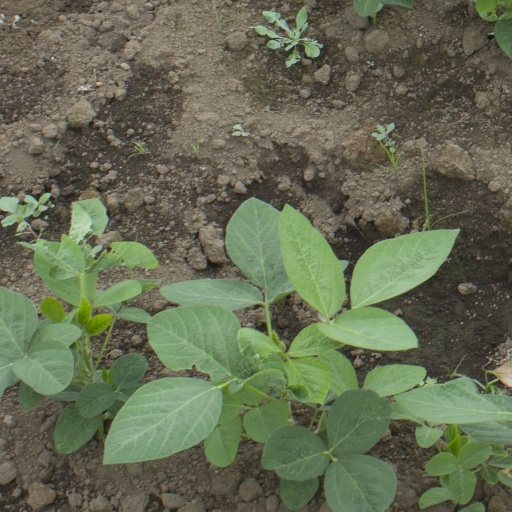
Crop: soybean